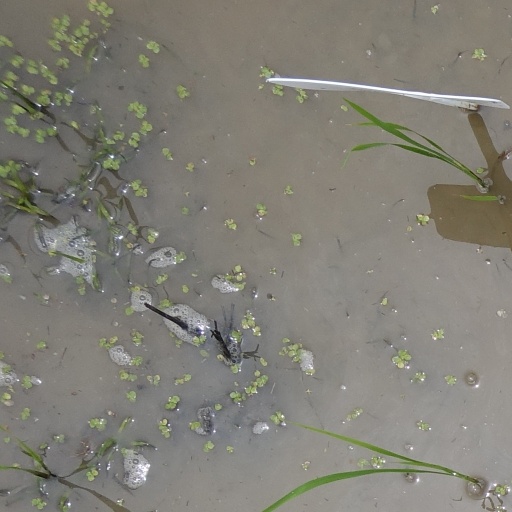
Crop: rice